Rakiah Abdul Lamit

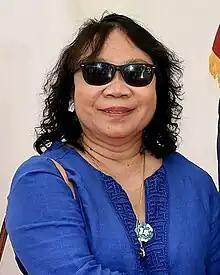
Ambassador Rakiah in 2018

Rakiah binti Haji Abdul Lamit @ Hamid (born 18 May 1960) is a Bruneian diplomat who became the resident and non-resident ambassador to France and Monaco respectively since 2023, ambassador to Germany from 2015 to 2022, and high commissioner to Canada from 2008 to 2012.